Forklift

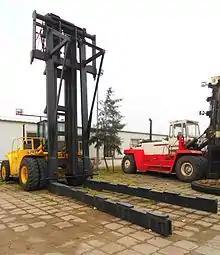
A straight mast container handler at Haikou Xiuying Port, Hainan, China

A sideloader is a piece of materials-handling equipment designed for long loads. The operator's cab is positioned up front on the left-hand side. The area to the right of the cab is called the bed or platform. This contains a central section within it, called the well, where the forks are positioned. The mast and forks reach out to lift the load at its central point and lower it onto the bed. Driving forwards with a load carried lengthways allows long goods, typically timber, steel, concrete or plastics, to be moved through doorways and stored more easily than via conventional forklift trucks.